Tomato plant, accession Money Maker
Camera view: vertical (180 deg); turntable rotation: 30 degrees
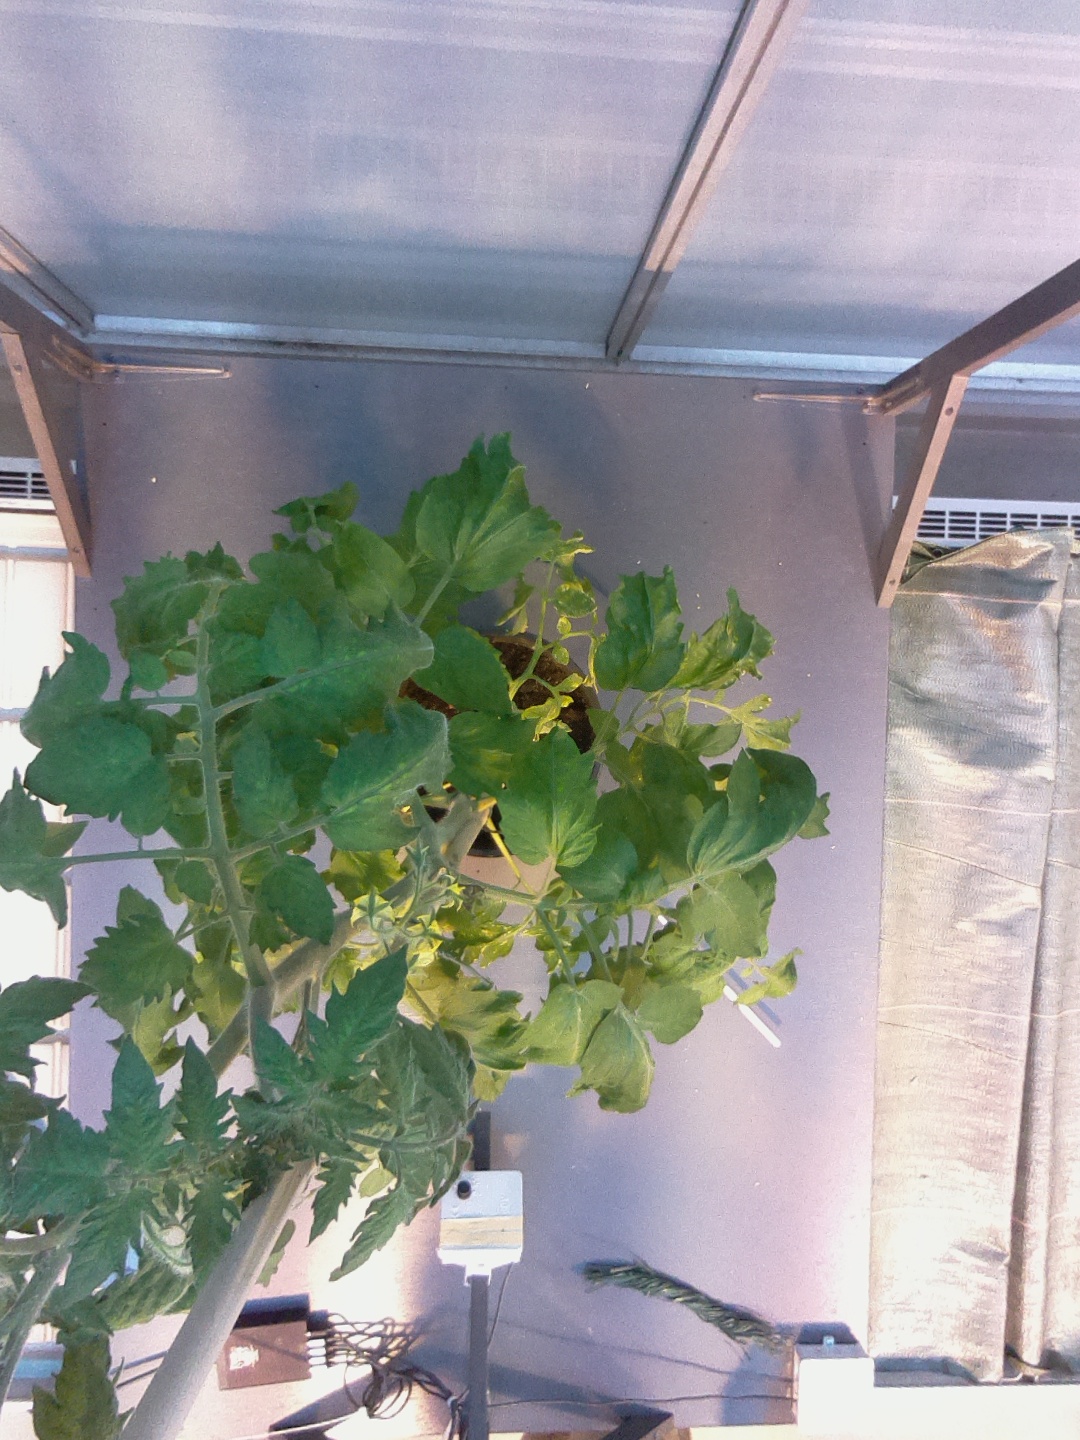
BBCH growth stage 65: Full flowering, 50%-60% of flowers open, first petals falling